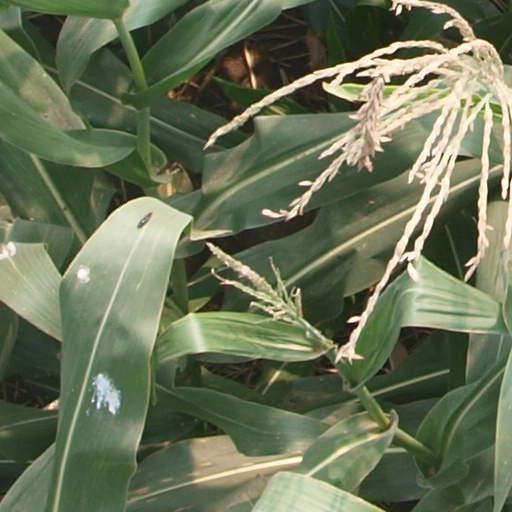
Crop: maize; corn